East Riding of Yorkshire

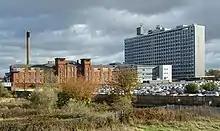
Hull Royal Infirmary

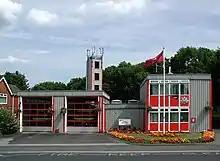
Hornsea fire station

The district is generally rural, with no towns approaching the size of Hull. There are a few market towns such as Beverley, Driffield, Goole, Market Weighton and Pocklington, and the coastal towns of Bridlington, Hornsea and Withernsea. In the south the district contains areas such as Hessle which are part of the Hull urban area but outside the city boundaries. Rural areas tend to have a greater business stock than urban areas, reflecting the number of agricultural businesses and small businesses in rural areas. 20% of all VAT registered businesses in the East Riding are in agriculture and related sectors, although the number of such businesses fell by 40% between 1997 and 2003.